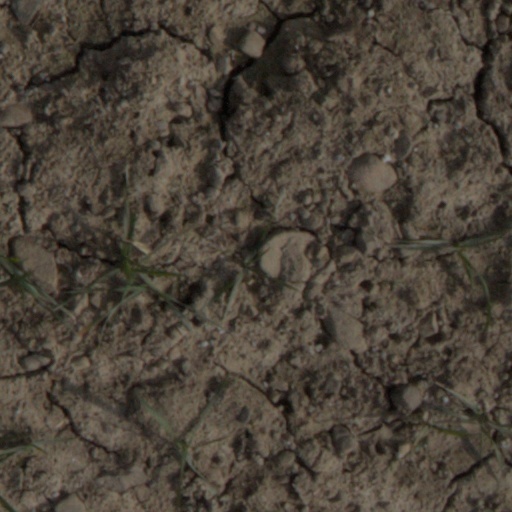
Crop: wheat